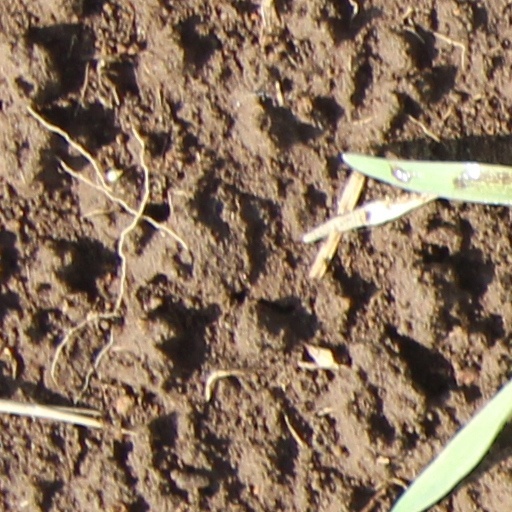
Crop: wheat